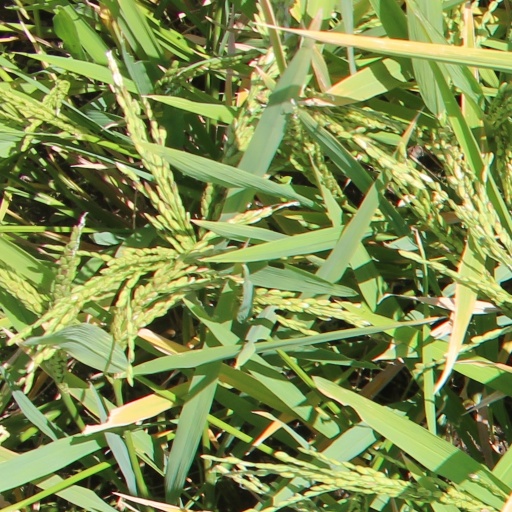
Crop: rice